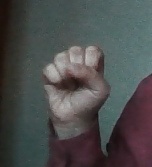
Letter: saad